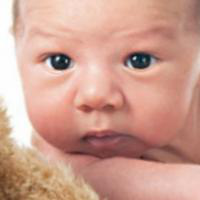
Age group: age 01-10